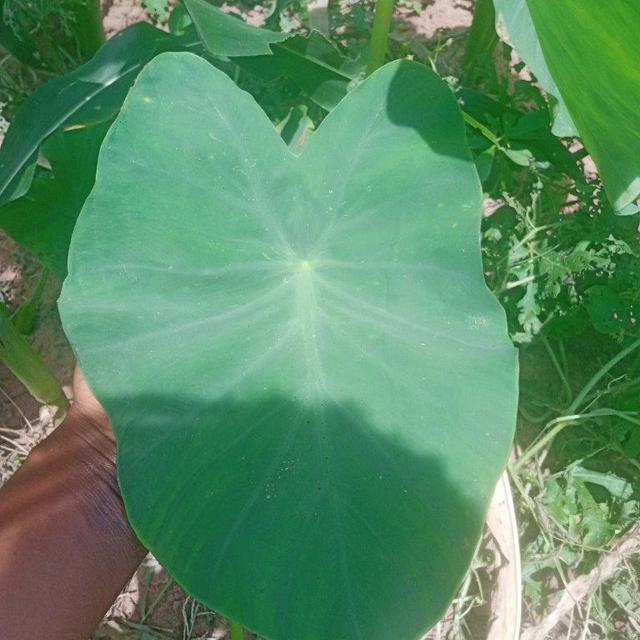
Label: Healthy